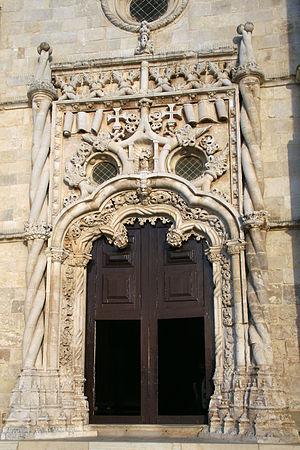
Le style manuélin ou art manuélin est un terme adopté au XIXᵉ siècle afin de désigner l’esprit créatif portugais qui s'est développé sous le règne du roi Manuel Iᵉʳ du Portugal à la fin du XVᵉ siècle. Le Portugal est alors la première puissance maritime du monde et les Grandes découvertes apportent une grande richesse et une nouvelle vision du monde. De lointaines civilisations se découvrent au monde et beaucoup d’artistes étrangers viennent travailler au Portugal : de cette rencontre de cultures est né le style manuélin.